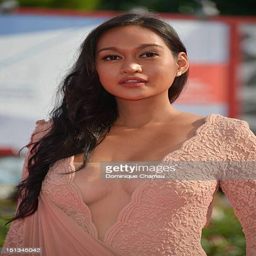
actor attends premiere during festival